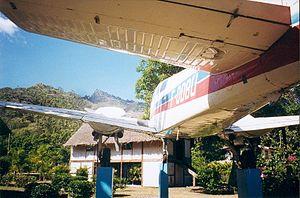
Dans le village d'Atuona, à Hiva Oa, en Polynésie française, le petit avion de Jacques Brel devant la maison du jouir, construite par Paul Gauguin
Jacques Brel, né le 8 avril 1929 à Schaerbeek et mort le 9 octobre 1978 à Bobigny, est un auteur-compositeur-interprète, poète, acteur et réalisateur belge.
Atuona, au fond de la baie d’Atuona, échancrure de la baie des Traîtres sur la côte sud de l’île d’Hiva Oa, est le chef-lieu de la commune d’Hiva Oa, située dans les îles Marquises, en Polynésie française. Atuona a également été chef-lieu de l’ensemble des îles Marquises, mais a depuis perdu ce titre au profit de Taiohae, situé sur l’île de Nuku Hiva. Le village compte un peu plus de 1 200 habitants.